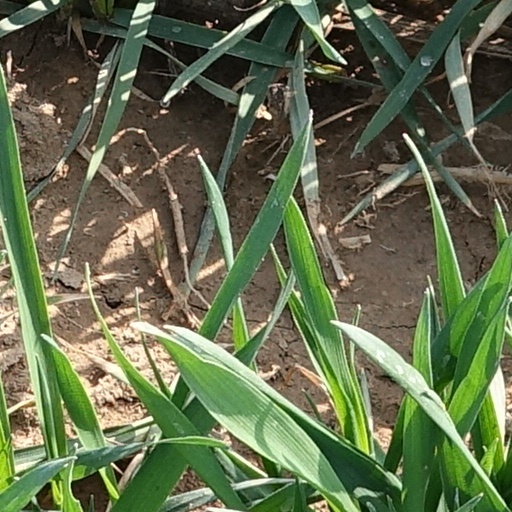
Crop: wheat